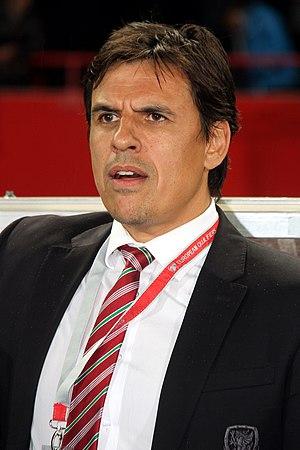
Christopher Patrick Coleman, né le 10 juin 1970 à Swansea, est un footballeur international gallois reconverti entraîneur de football.